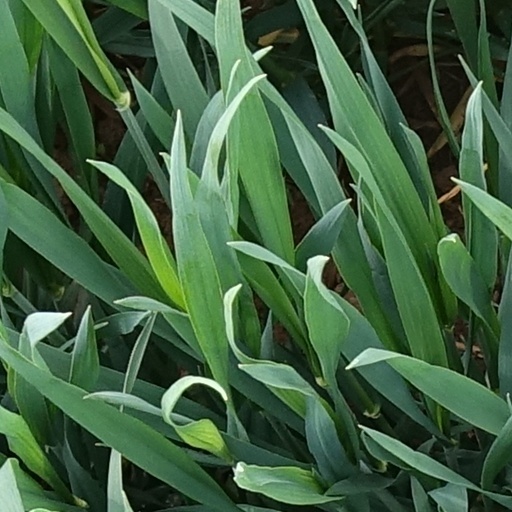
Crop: wheat